Philadelphia 76ers

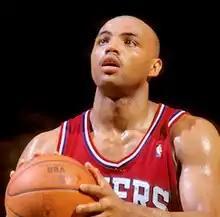
Charles Barkley played eight seasons with the 76ers from 1984 to 1992

Harold Katz bought the 76ers from Dixon in 1981. On his watch, the final piece of the championship puzzle was completed before the 1982–83 season when they acquired center Moses Malone from the Houston Rockets. Led by Hall of Famers Julius Erving, Maurice Cheeks, and All-Stars Andrew Toney and Bobby Jones, they dominated the regular season, winning 65 games in what is still the second most winning year in franchise history. Malone was named League MVP, and when reporters asked how the playoffs would run, he answered, "four, four, four"—in other words, saying that the 76ers needed to win four games in each of the three rounds. Malone's accent made his boast sound like "fo', fo', fo'."